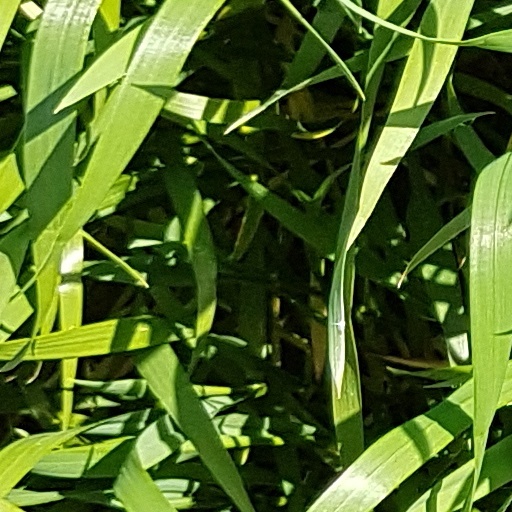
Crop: wheat